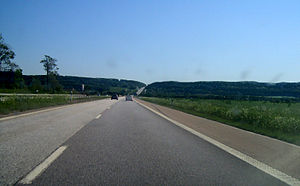
Hallandsåsen
Hallandsåsen
Hallandsåsen er en ås, der danner grænsen mellem Halland og Skåne lidt nord for Helsingborg. Det højeste punkt er 226 meter. Det findes et anlæg for alpinski på nordsiden af Hallandsåsen, som er populært blandt danskere.